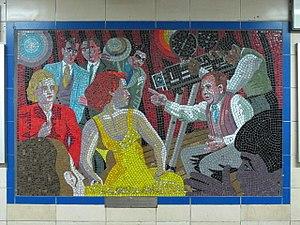
Leytonstone est une station du métro de Londres à Leytonstone dans le borough londonien de Waltham Forest. Elle est située sur la Central Line.